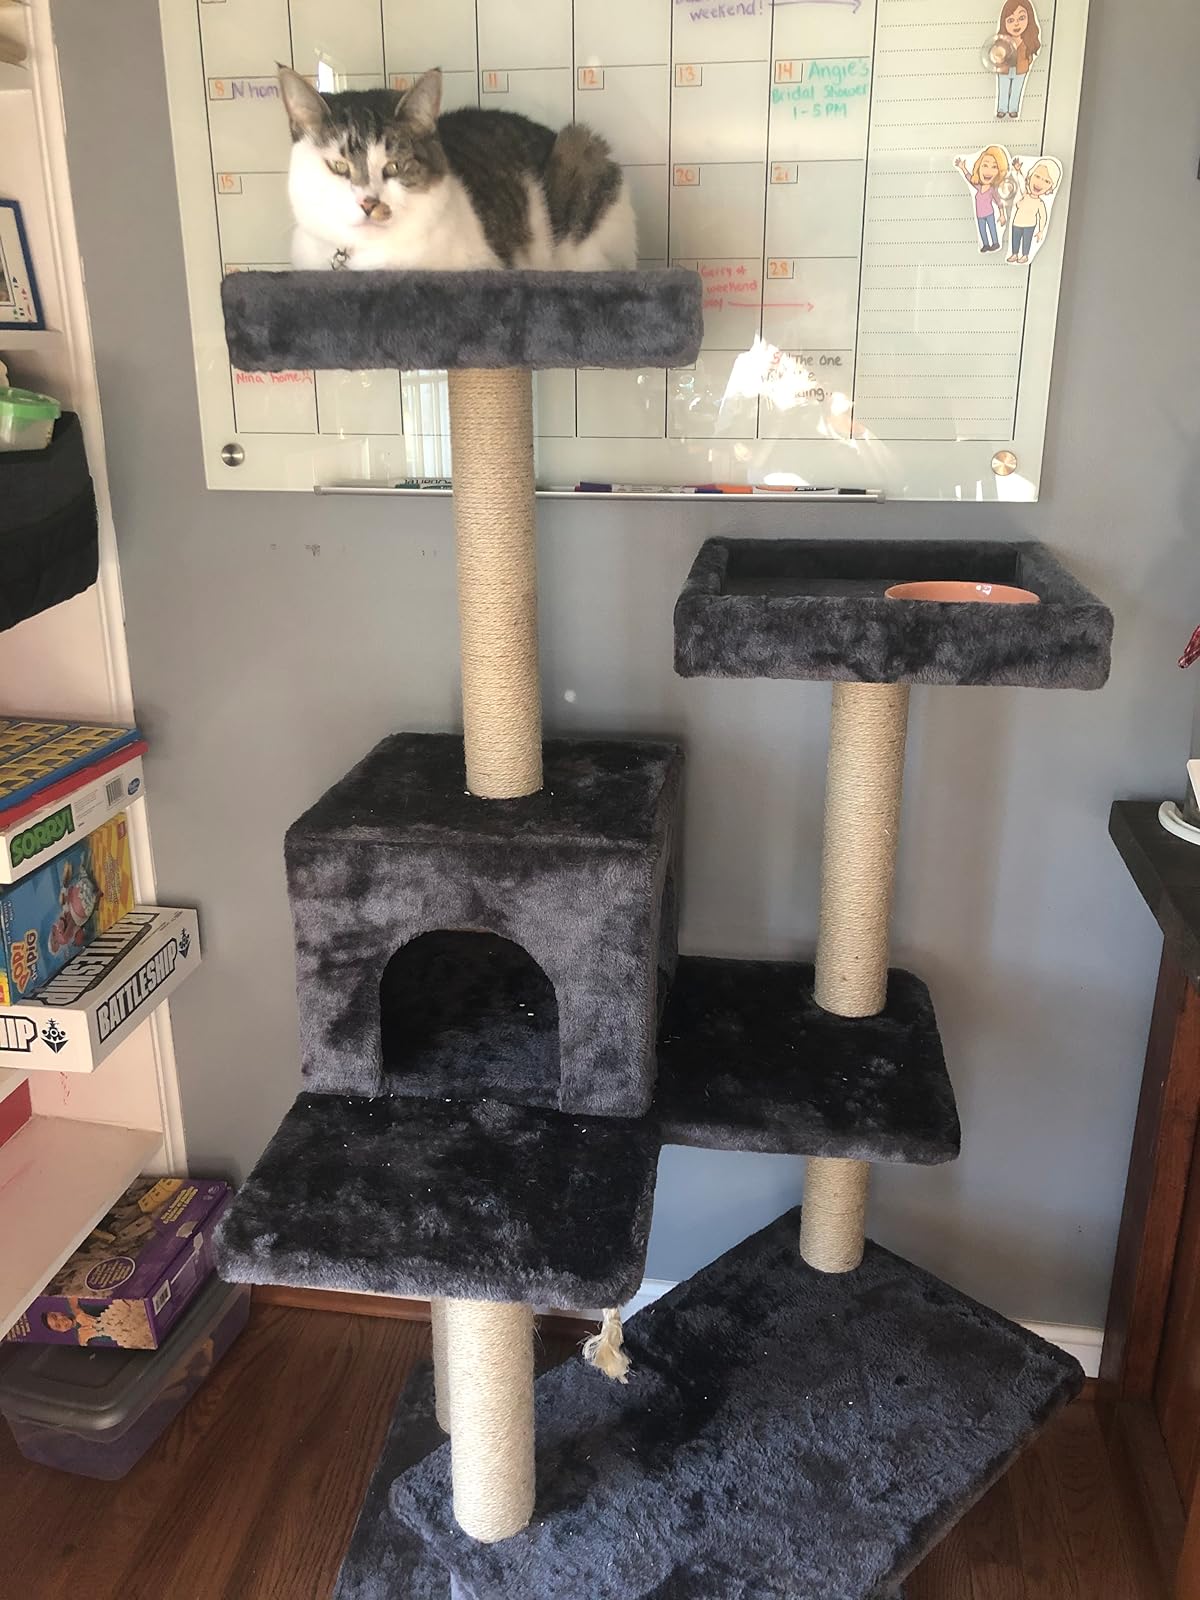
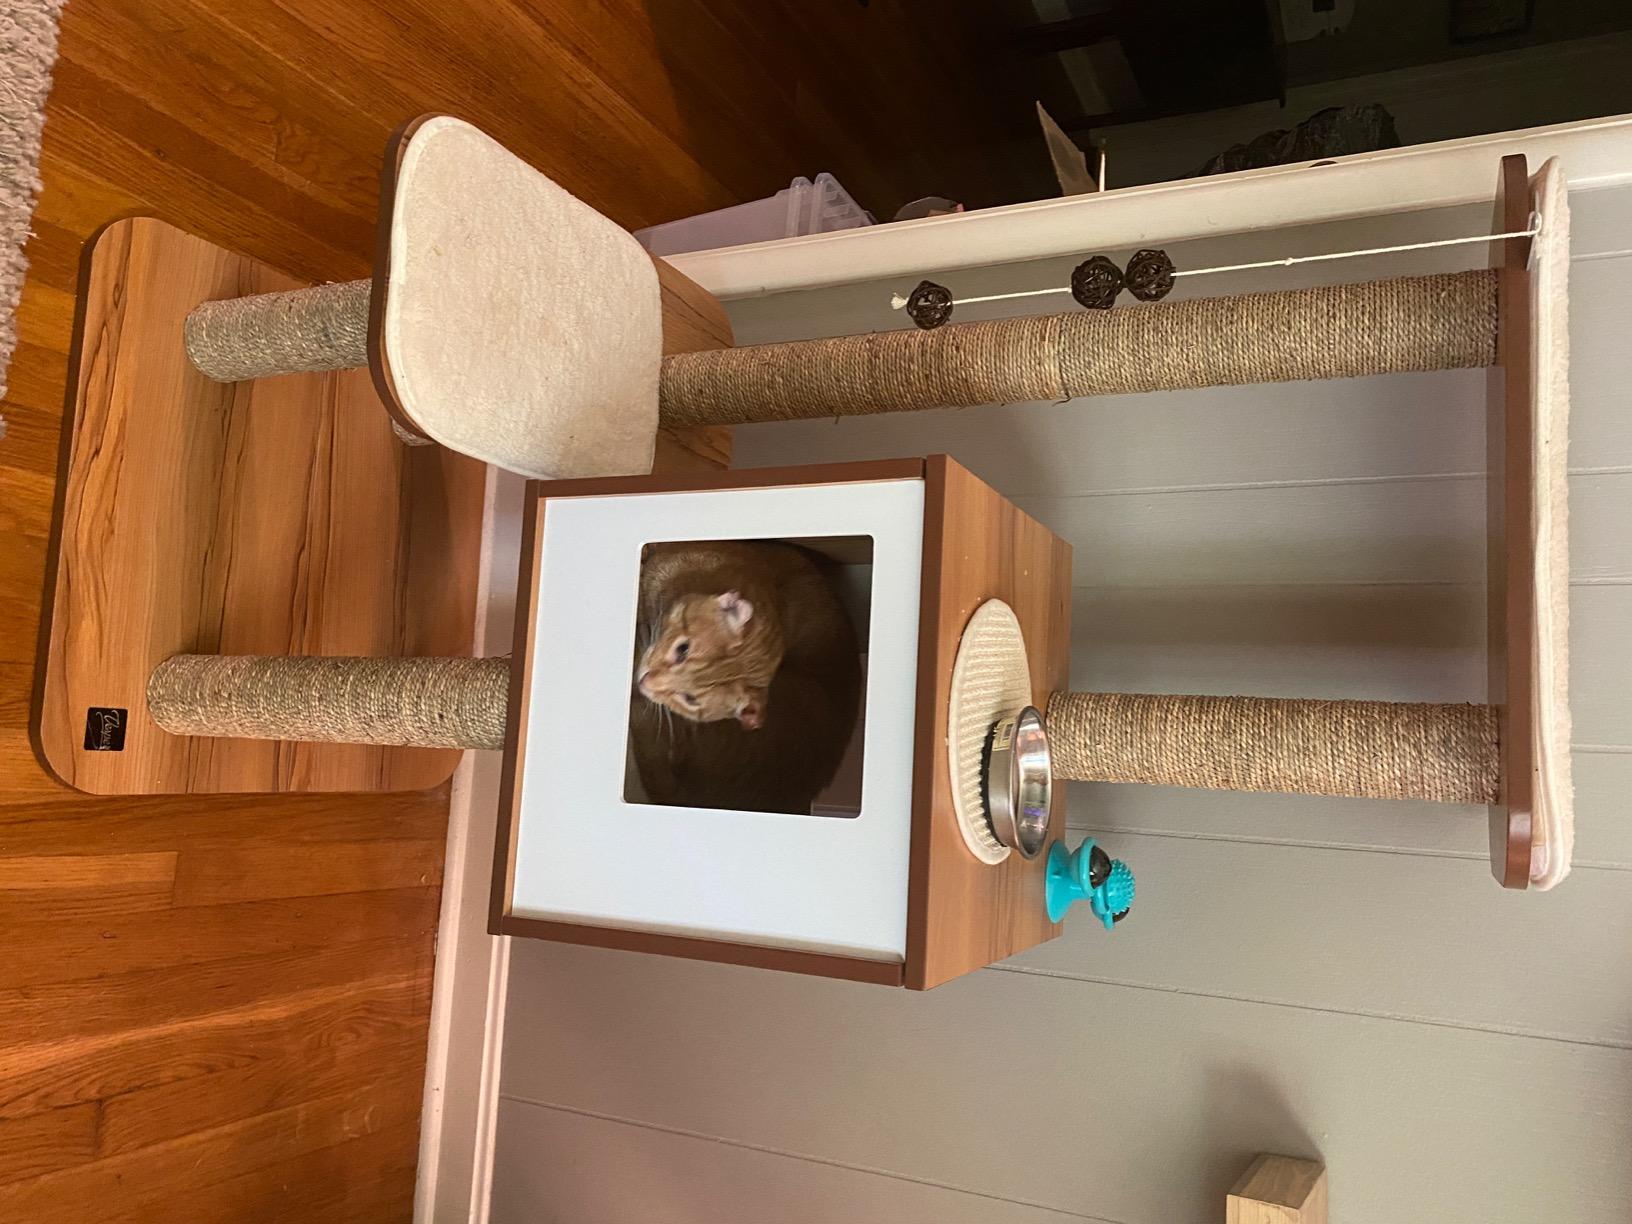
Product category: items_cat tree
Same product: no